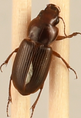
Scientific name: Harpalus amputatus
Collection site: Konza Prairie Agroecosystem NEON (KONA), plot KONA_005